Syriac Orthodox Church

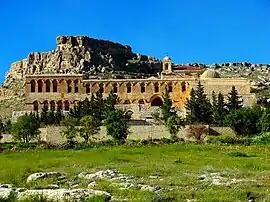
Mor Hananyo Monastery was the headquarters of the Syriac Orthodox Church of Antioch until 1932.

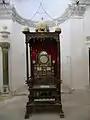
Patriarchal throne of the Syriac Patriarch of Antioch in Mor Hananyo Monastery, Turkey. It was made during the 6th century.

In 1293, the patriarchal seat was moved from the Mor Bar Sauma Monastery, where the patriarchs had resided since 1166, to the Mor Hananyo Monastery (Deir al. Zaʿfarān) in southeastern Anatolia near Mardin where it remained until 1933, when it was re-established in Homs, Syria, due to the adverse political situation in Turkey. As the Mongols took control of Baghdad in 1258, and declared Islam the state religion in 1294, continuous persecution was rampant against the Christian populations of cities such as Mosul and Erbil. The effect that these persecutions would have made it difficult to enforce ecclesiastical laws amongst church hierarchy and made communal division more frequent amongst church adherents.